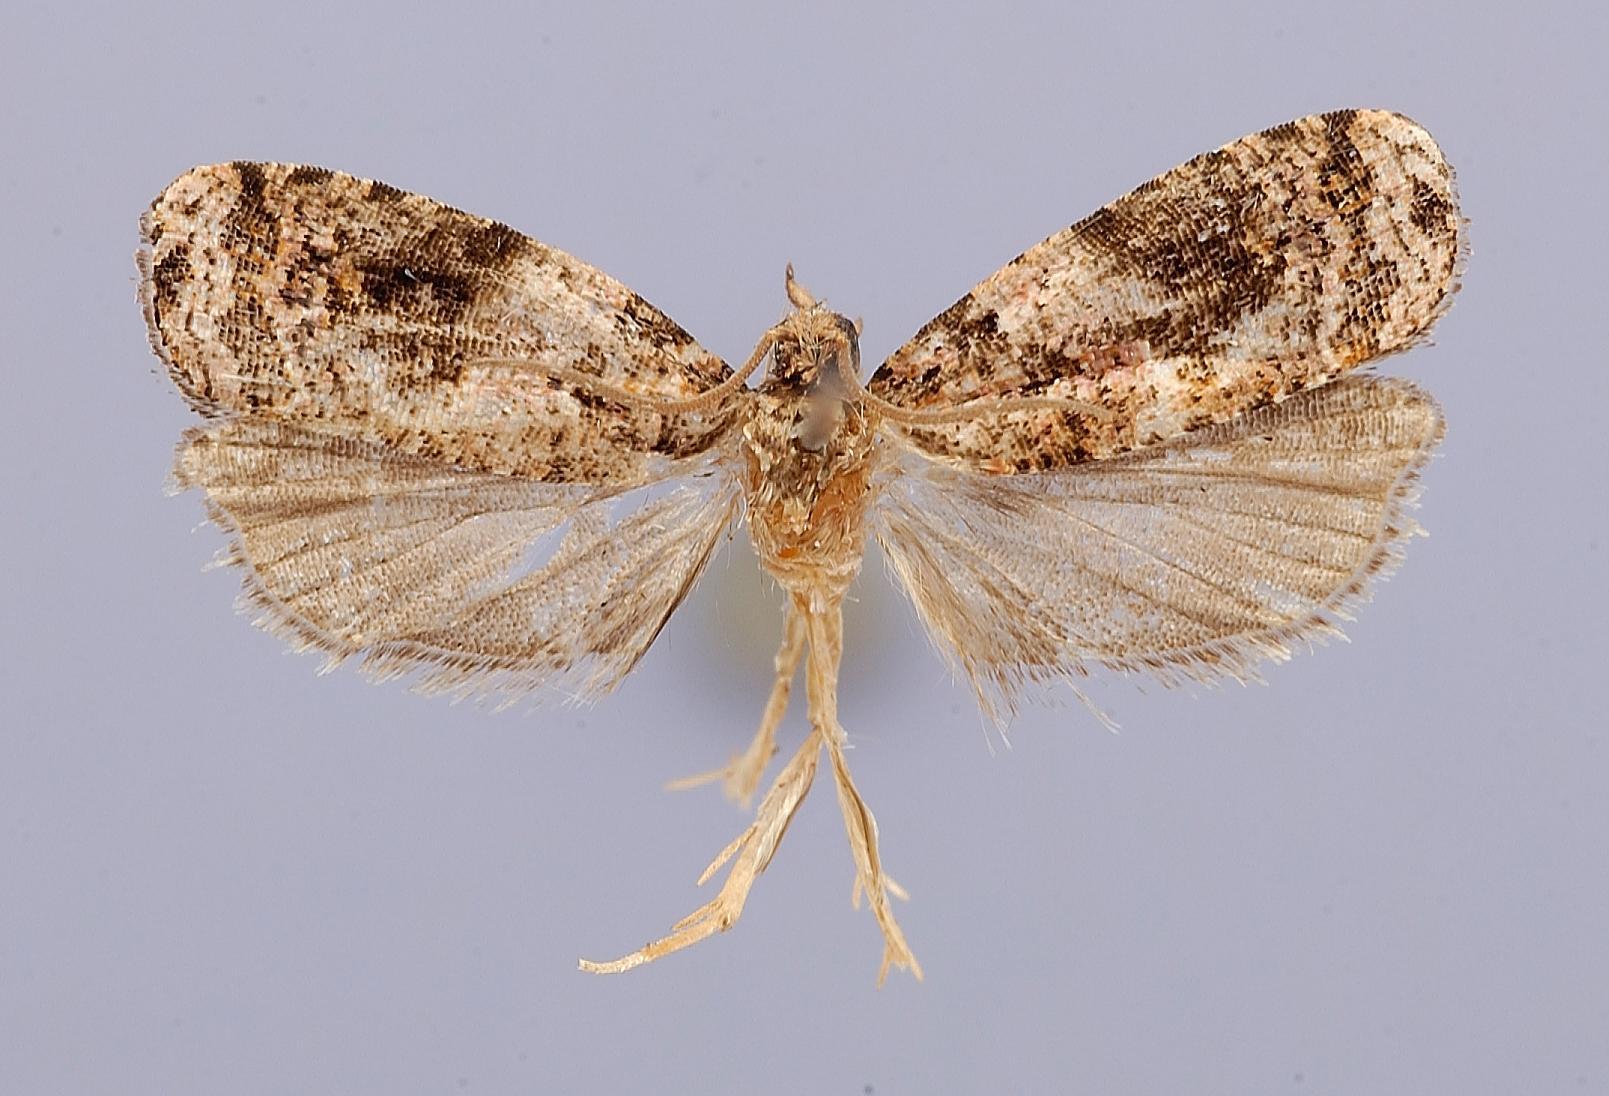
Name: Didrimys tokui
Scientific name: Didrimys tokui Kawabe, 1974
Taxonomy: Animalia, Arthropoda, Insecta, Lepidoptera, Tortricidae
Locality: Yakushima Island, Aiko-dake, Kagoshima, Japan
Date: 30 Mar 1972